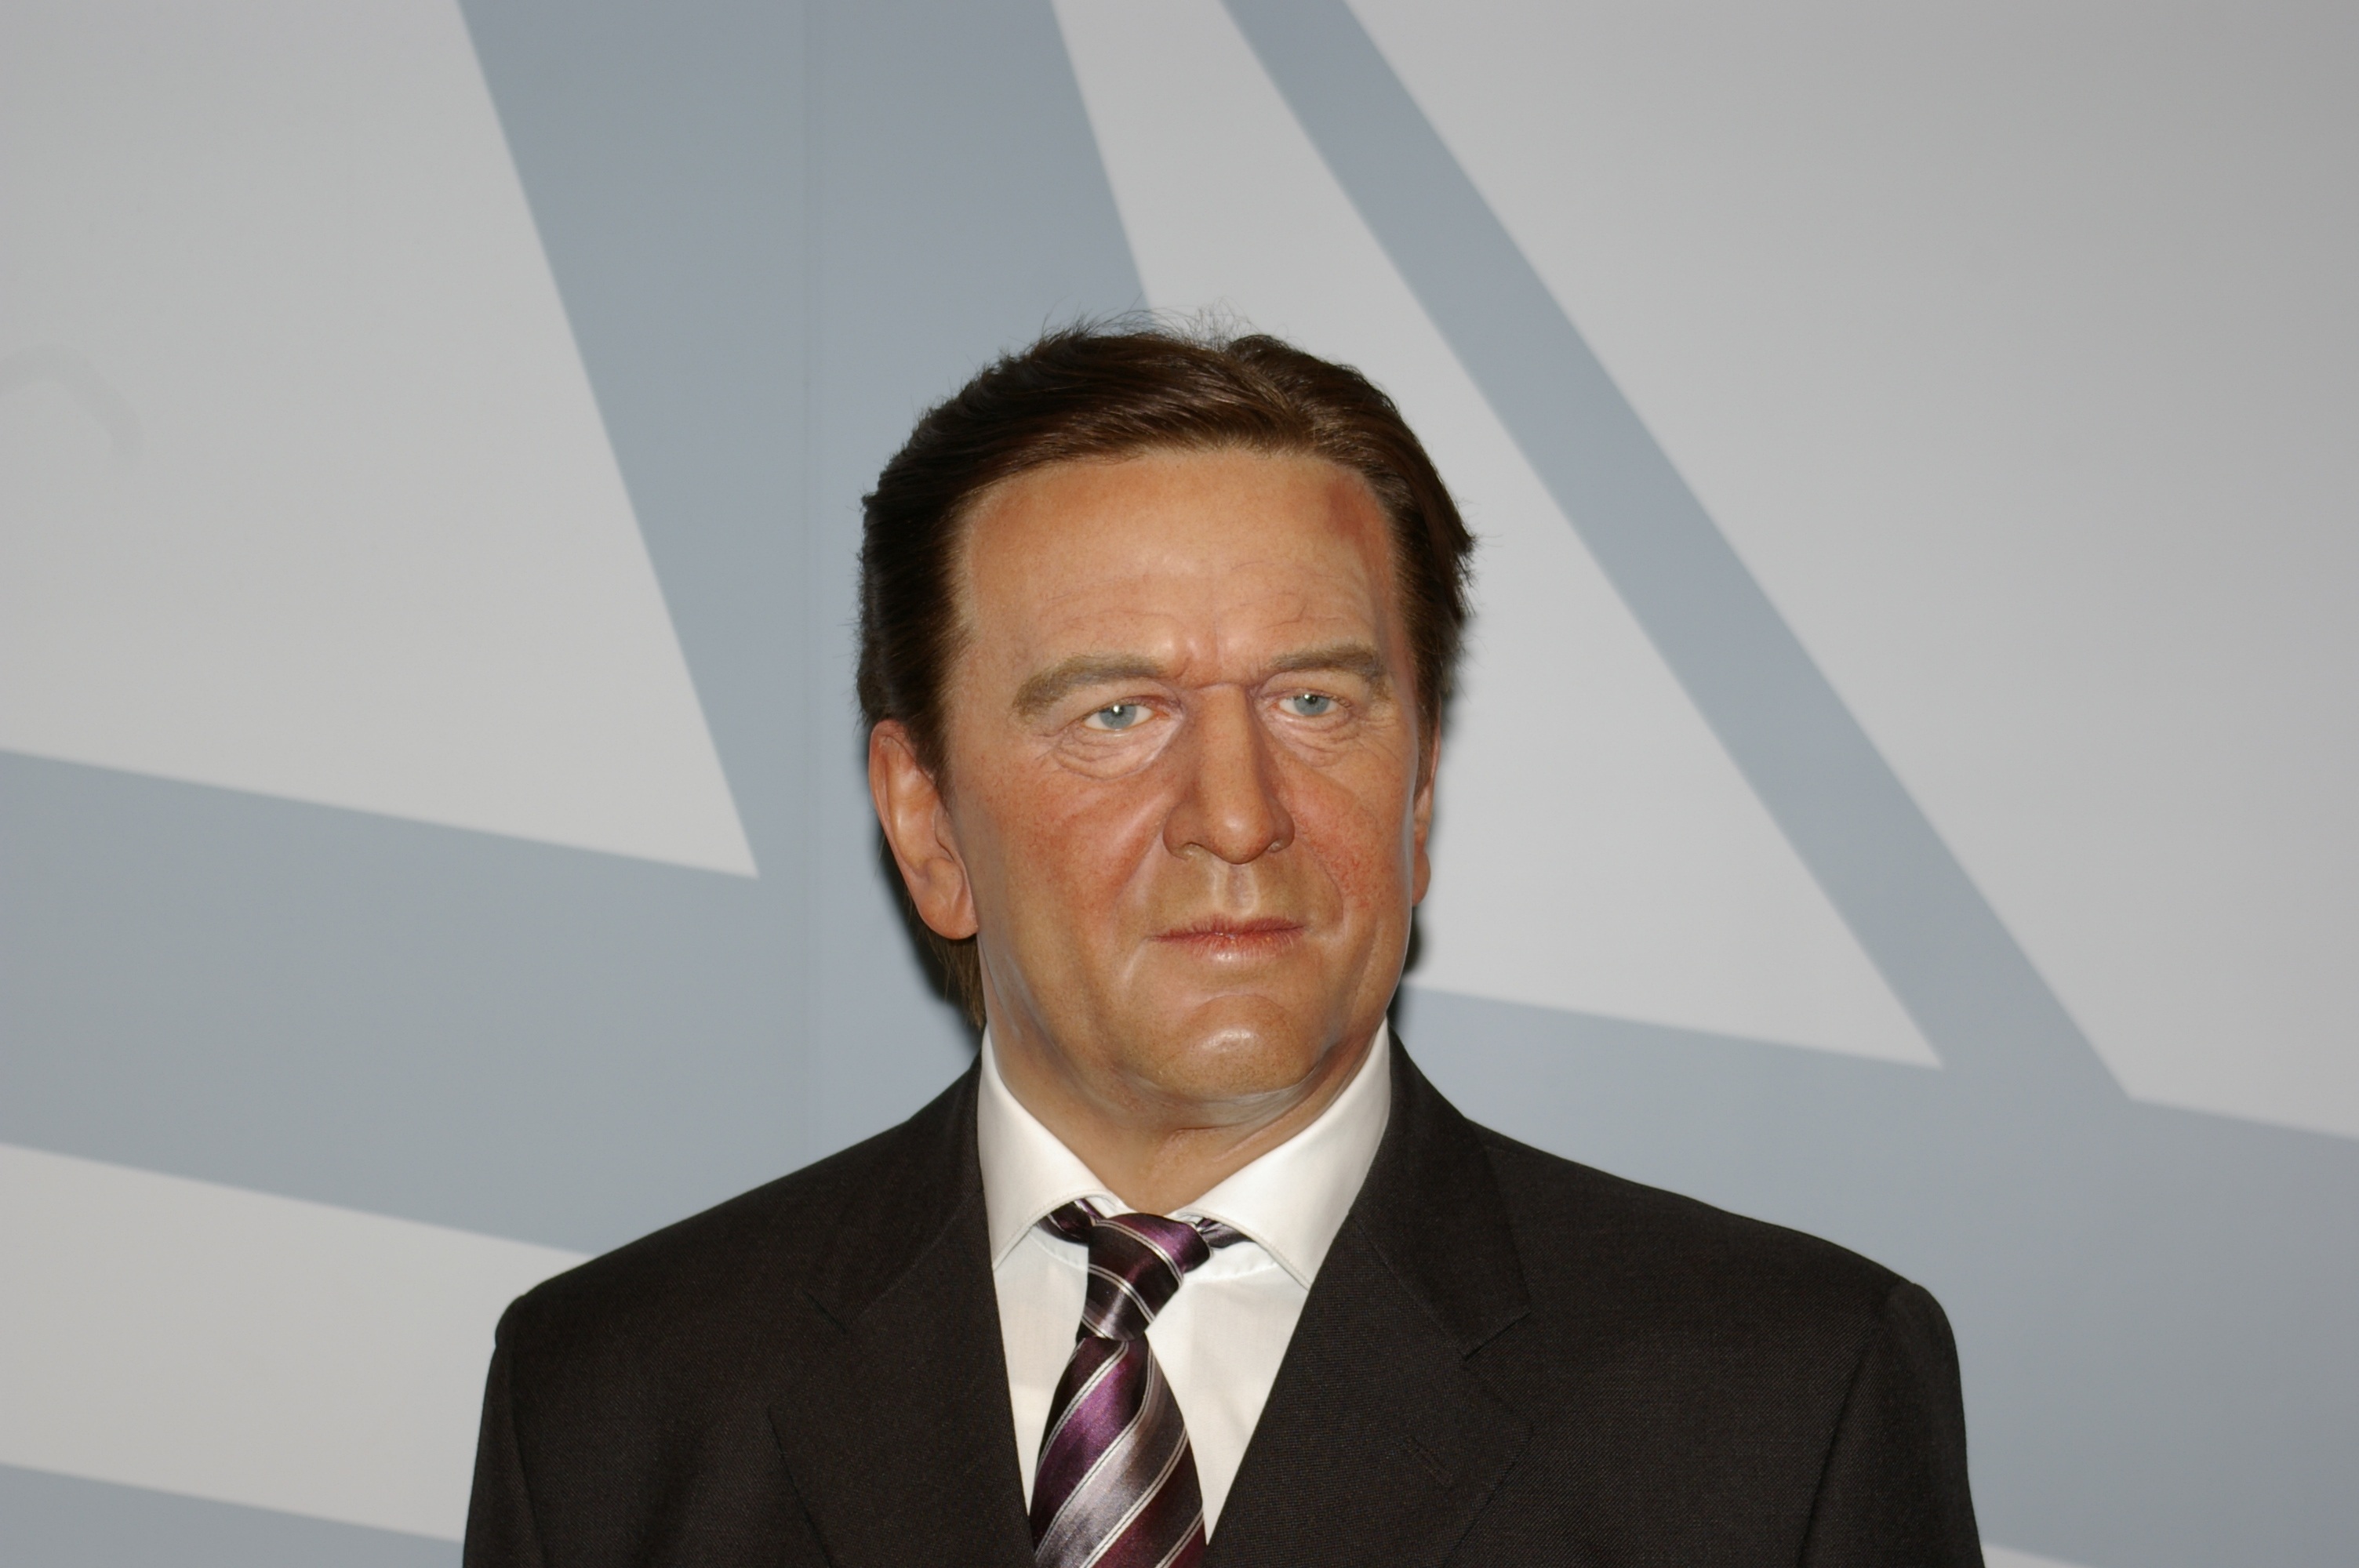
person, profession, berlin, lawyer, wax, lobbyist, politician, madame tussauds, gerhard schr der, former federal chancellor